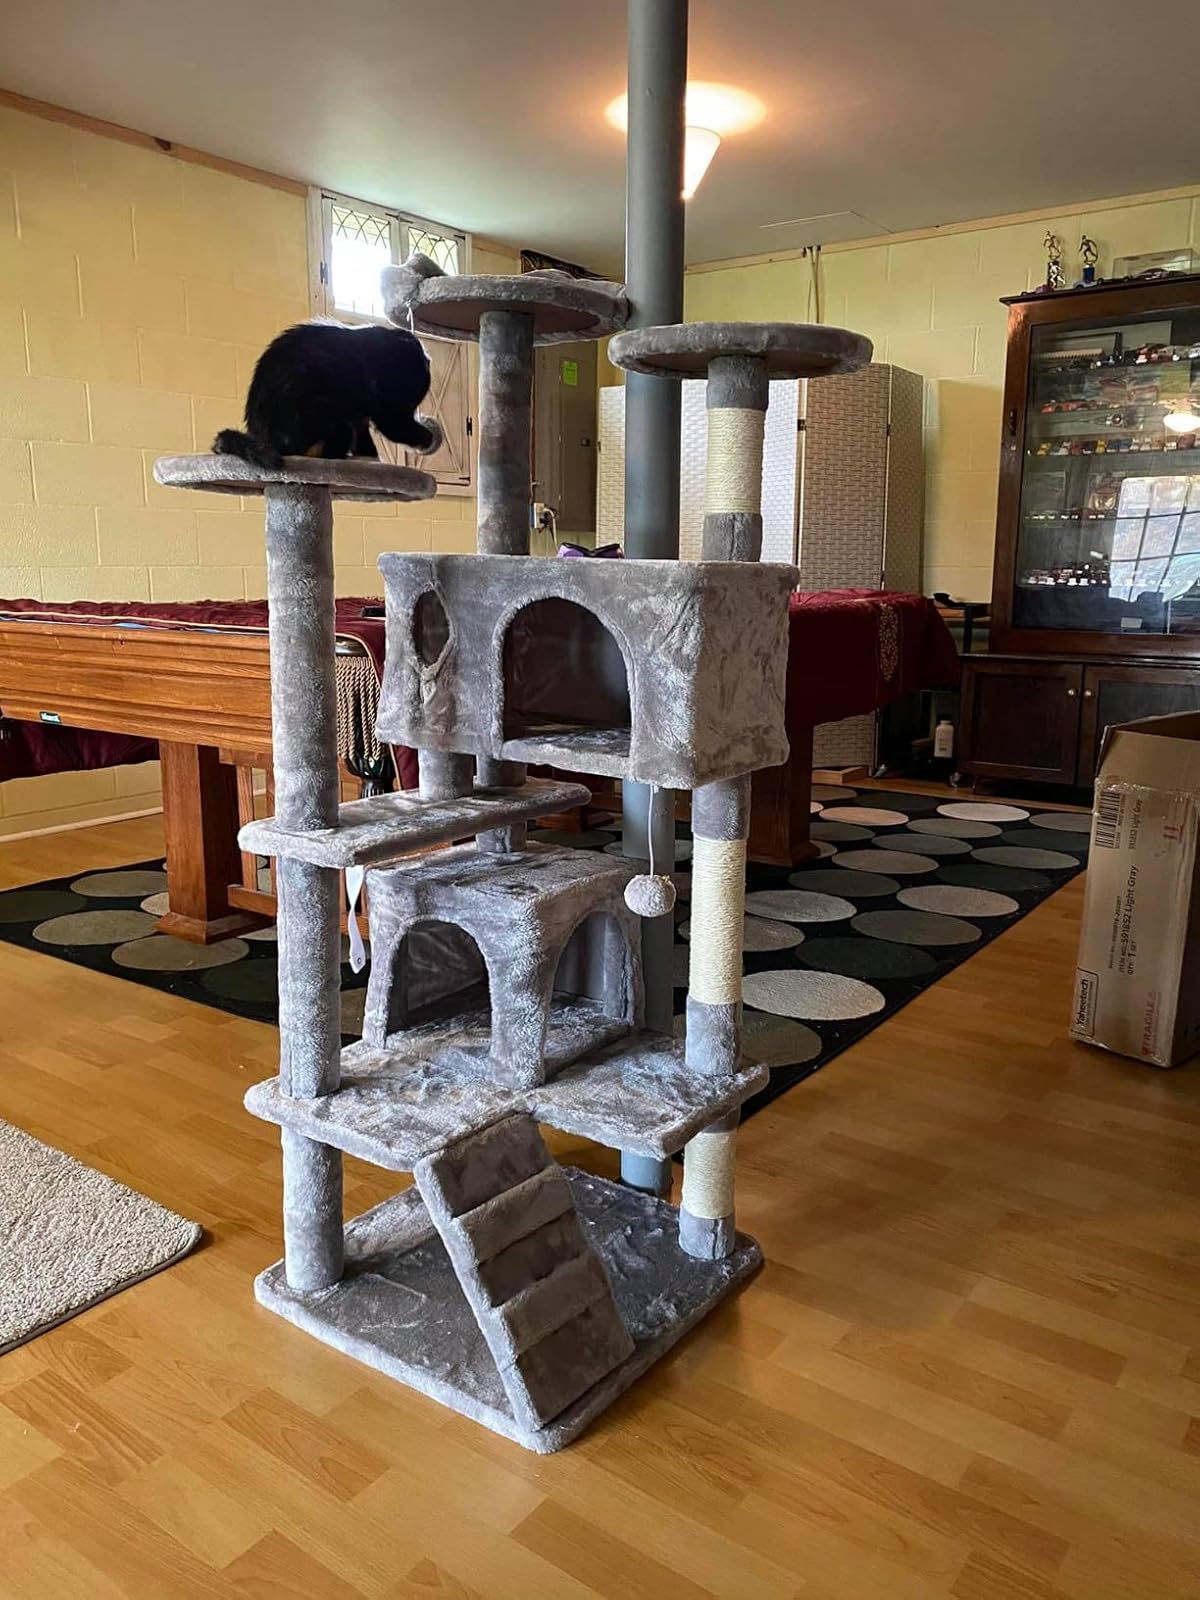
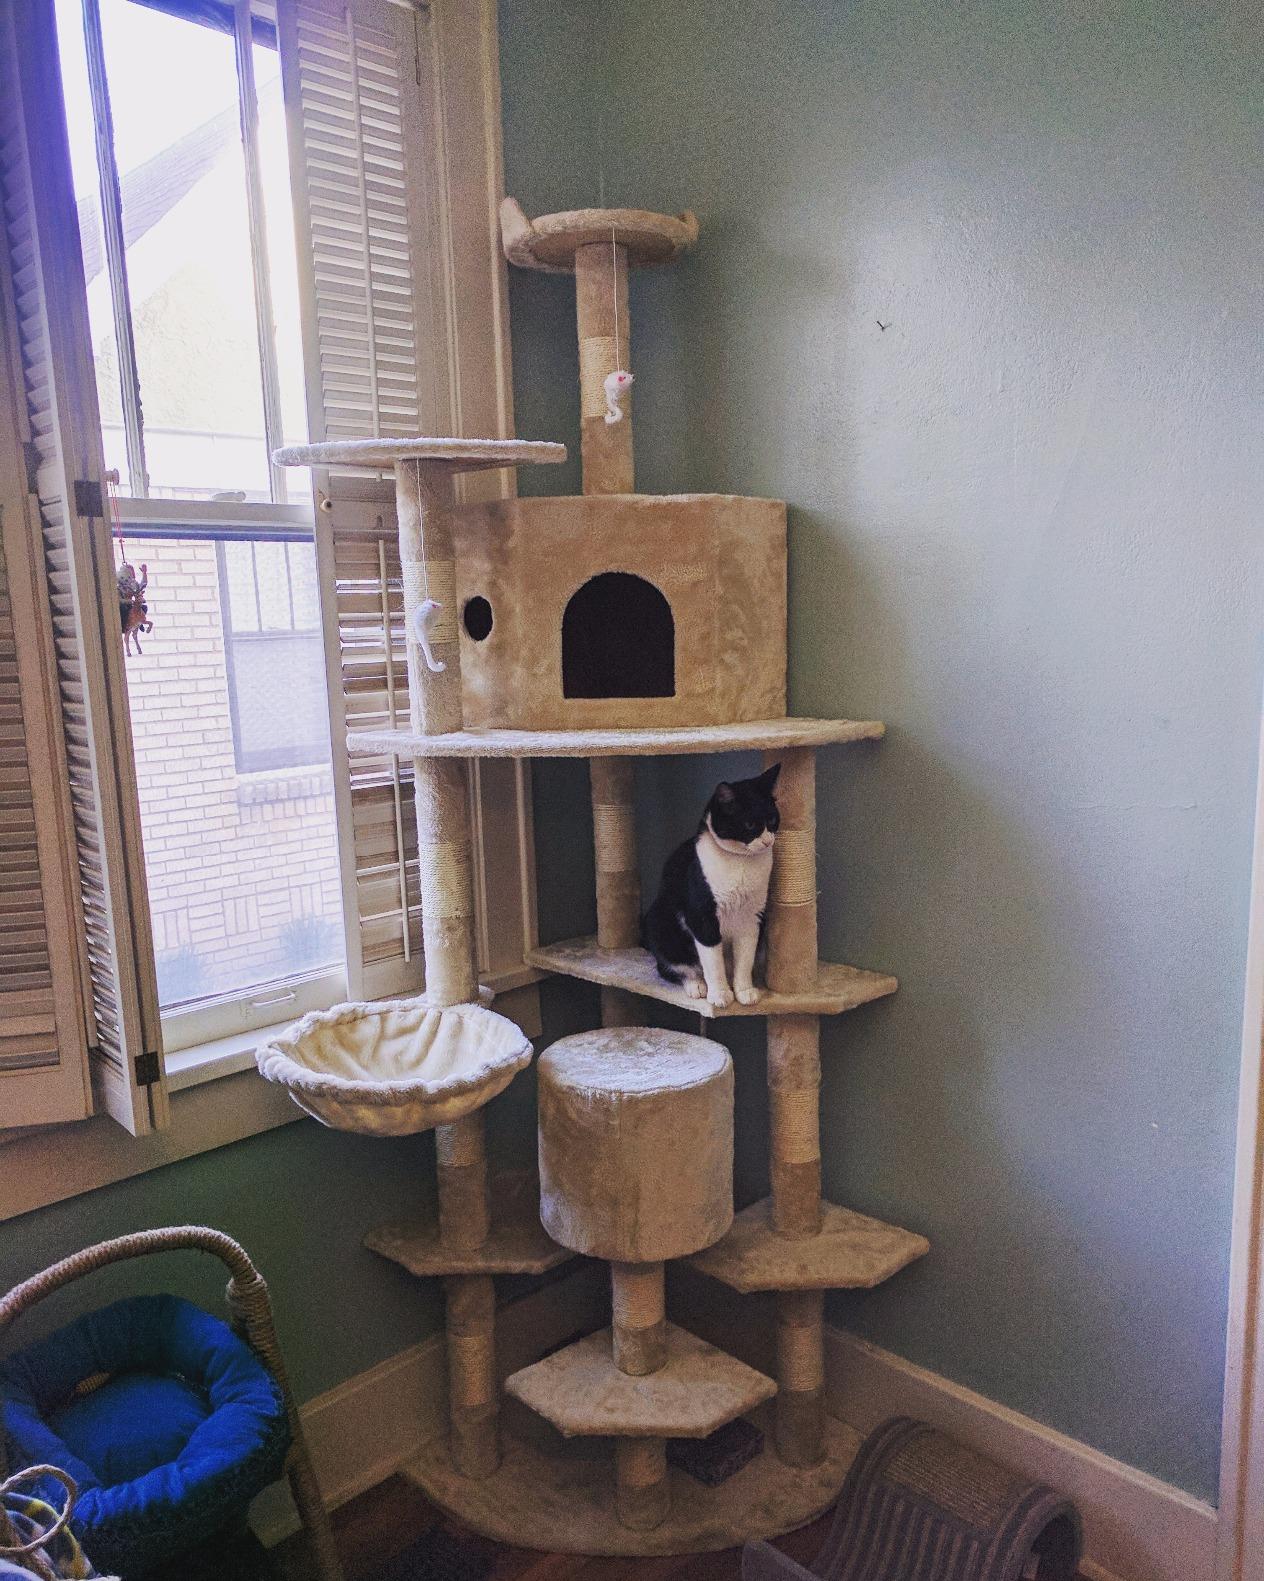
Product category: items_cat tree
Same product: no